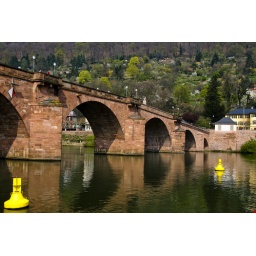
The hardest thing to learn in life is which bridge to cross and which to burn. David Russell